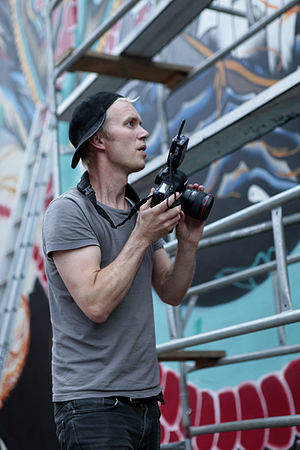
Søren Solkær
Søren Solkær tidligere kendt som Søren Solkær Starbird er en dansk fotograf, der er bedst kendt for sine portrætter af musikere. Han er anerkendt for at være ansvarlig for ikoniske billeder af bl.a. Björk, The White Stripes, Franz Ferdinand, David Lynch, Arctic Monkeys, R.E.M. og U2.